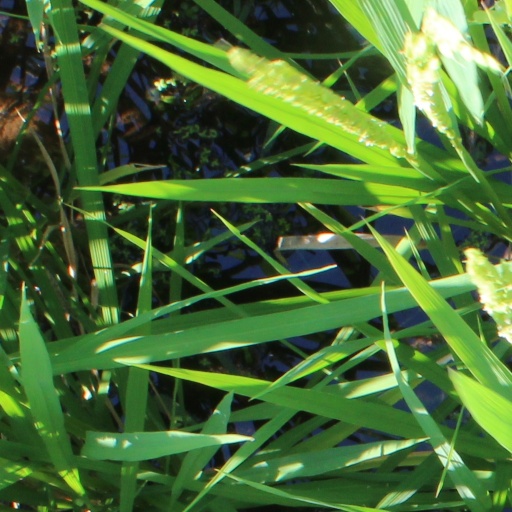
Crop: rice